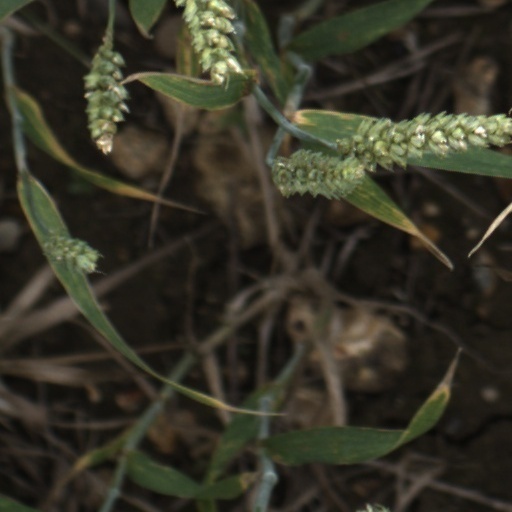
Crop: wheat